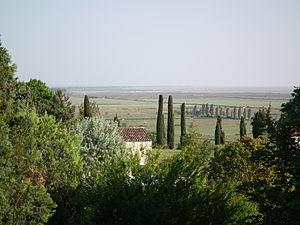
Paysage estuarien (marais et terres-basses) depuis Mortagne-sur-Gironde. Au dernier plan, la centrale nucléaire du Blayais.
Le Blayais est une région naturelle de France située en Nouvelle-Aquitaine, au nord du département de la Gironde.
Mortagne-sur-Gironde est une commune du sud-ouest de la France, située dans le département de la Charente-Maritime. Ses habitants sont appelés les Mortagnais et les Mortagnaises.